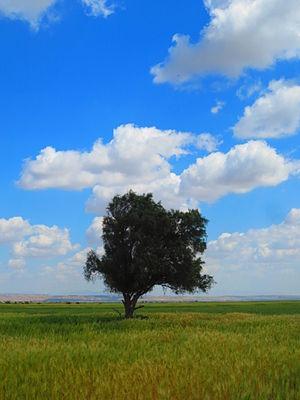
Tamaris est un genre d'arbustes ou de petits arbres qui appartient à la famille des Tamaricacées. Il est fréquent dans les régions méditerranéennes et sur la côte Atlantique, où il peut être spontané ou cultivé. Ses fleurs printanières forment de nombreux chatons de couleur rose ou blanchâtre. Ses petites feuilles alternes et écailleuses sont semblables à celles de certains conifères. Le fruit est une petite capsule triangulaire.